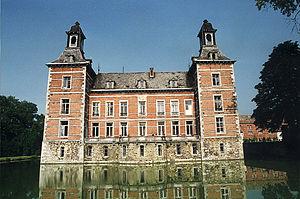
Façade ouest du château de Hermalle-sous-Huy, entouré de douves, XVIIe s. La terrasse fut ajoutée au XIXe s.
La Hesbaye liégeoise est une sous-région naturelle de la Hesbaye dont les limites géographiques se situe entre la Meuse au Sud-Est, le Geer au Nord -Ouest et la vallée de la Mehaigne et de la Burdinale au Sud-Ouest.
Le château de Hermalle-sous-Huy est situé en Région wallonne dans la province de Liège, au centre du village de Hermalle-sous-Huy. C’est un édifice bâti en moellons de grès, calcaire et briques, disposé en « U » autour d'une cour d'honneur, avec 2 tours cylindriques à trois niveaux et 2 carrées. Il est encore entouré de douves.